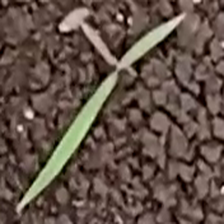
Weed species: Digitaria_SP_(Digitaria Sanguinalis )